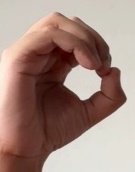
ASL sign: O